Australian rules football

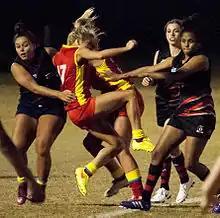
Action from a women's match on the Gold Coast between Bond University and Burleigh Heads

Rucking is the only specialist skill and is performed by a ruck, the term for designated players from each side to which umpire sends the ball to commence play. Only a nominated ruck may contest ball-ups and throw-ins. They are the only player allowed within the 10 metre circle at a centre bounce. Functionally the role is analogous to a basketball center and as such rucks are typically the tallest player on the team. Lifting teammates is not allowed so the ruck may only jump to reach the ball. If the ruck does not take possession of the football, it must be tapped or fisted, which is known as a hit-out. An effective hit-out that passes the ball to a teammate is known as a hit-out to advantage.